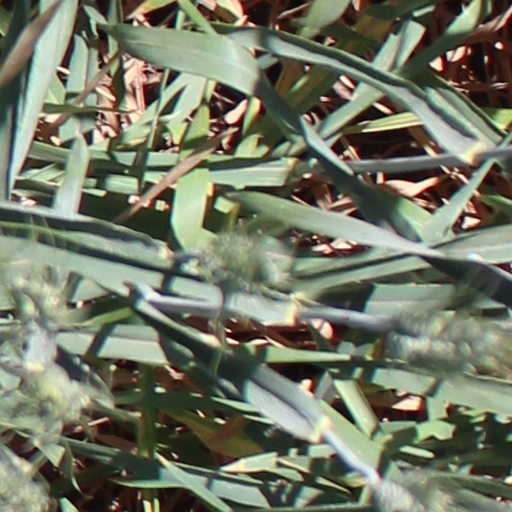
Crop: wheat